Bersih 3.0 rally

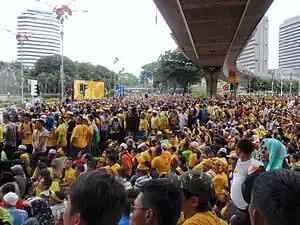
Rallying crowd around the Kuala Lumpur city center

The Bersih 3.0 rally (also called Sit In rally or Duduk Bantah in Malay) was the second largest democratic protest in Malaysia. This rally was organised as a follow-up to the 2011 Bersih rally and the 2007 Bersih rally. The rally, organised by the Coalition for Clean and Fair Elections (Bersih), was supported by Pakatan Rakyat, the coalition of the three largest opposition parties in Malaysia along with other small political parties like Parti Sosialis Malaysia and social organisations such as Malaysian Trades Union Congress, Human Rights Commission of Malaysia (SUHAKAM) and Malaysian Bar.